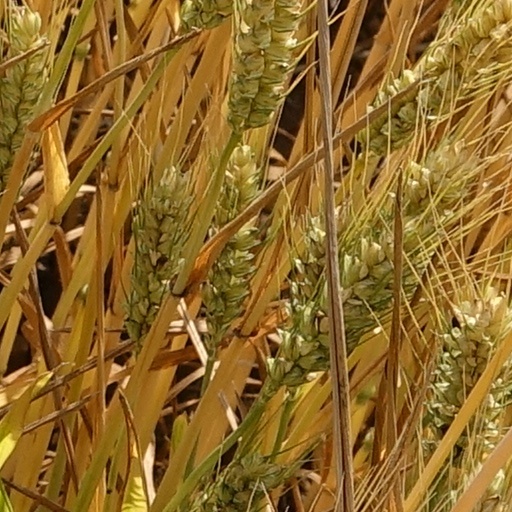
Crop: wheat